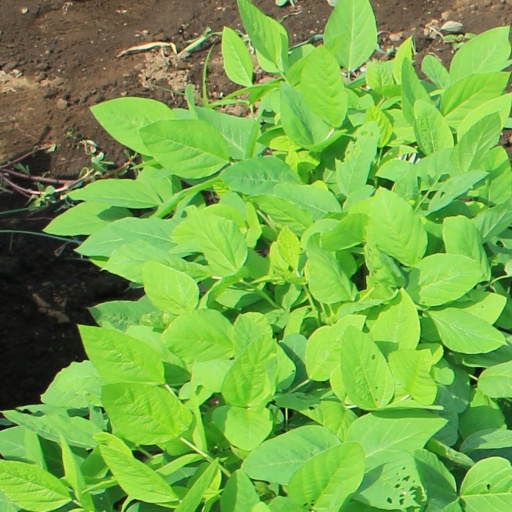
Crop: soybean